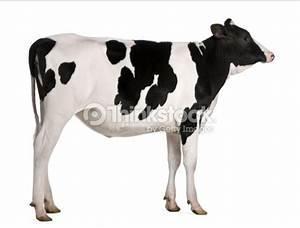
cow